Robert H. Starr

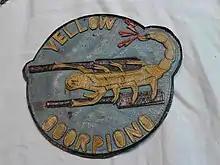
Mr. Starr's flight suit patch .. Flying Tigers, 10th and 14th Air Forces, 311th Fighter Group, China-Burma-India Theater.

In civilian life he had participated in most of the largest Air Shows in the United States and had also been a test pilot for experimental aircraft over the years.